10th Regiment of Foot (Poland)

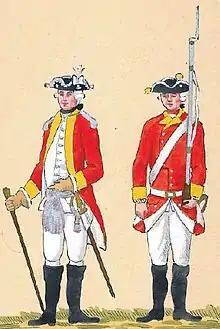
Regiment Pieszy Ordynacji Rydzyńskiej

The 10th Regiment of Foot (also known as the "10th Regiment of Foot of Działyński" and the "Radzyński Regiment") was a Polish military unit. Initially formed in 1775 under the name of "Regiment of Foot of the Land of Rydzyna", it was stationed in Rydzyna as a private unit of Col. Ignacy Działyński. Relocated to Warsaw, in 1789 it received the ordinal number of 11, and then 10 in 1794. A part of garrison of the city of Warsaw, it used to be stationed in the Ujazdów Castle. It took part in the Warsaw Uprising (1794) and formed the core of the Polish forces taking part in the fights. Among other battles it took part in fights at Swisłocz, Zelwa, Izabelin, Piaski, Granne, Krzemień, Biała, Chełm, Kurów, Gołków, the defence of Praga, defence of Wola and the battle of Maciejowice.